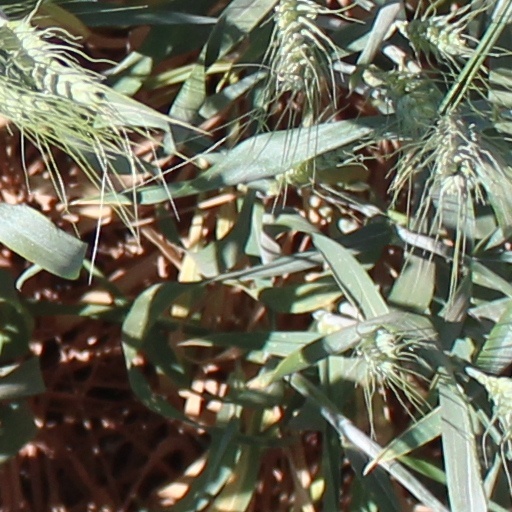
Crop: wheat